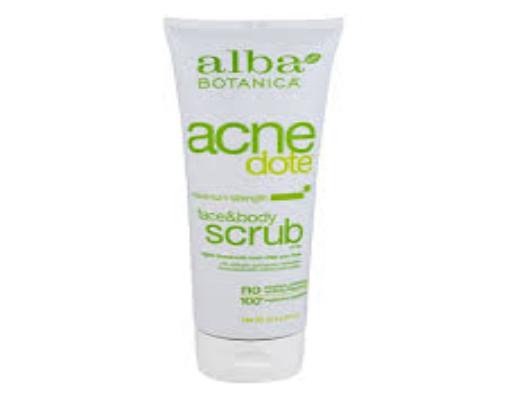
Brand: Alba Botanica
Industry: Necessities